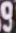
Number: 9